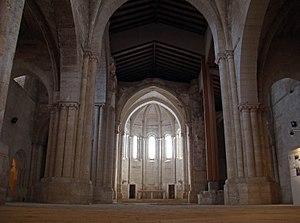
Corcos ou Corcos del Valle est une commune de la province de Valladolid dans la communauté autonome de Castille-et-León en Espagne.